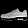
Label: Sneaker